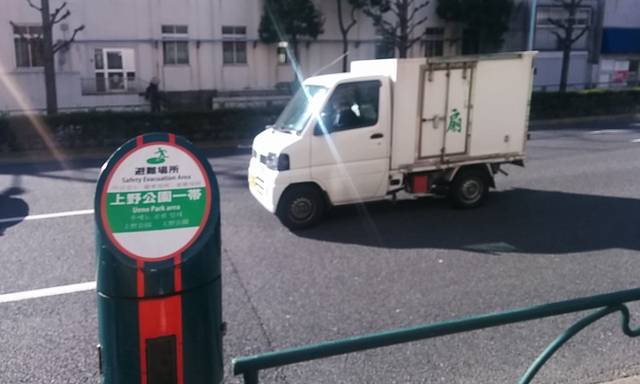
Region: Japan
Coordinates: 35.72, 139.783